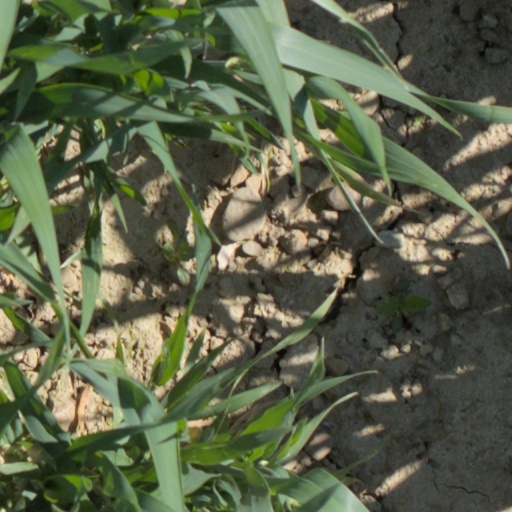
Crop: wheat